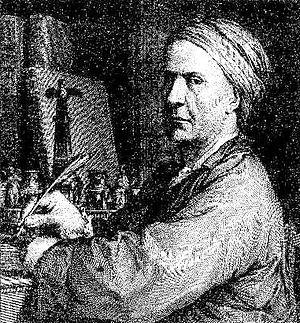
L’Histoire philosophique et politique des établissements et du commerce des Européens dans les deux Indes, plus communément connue sous le nom d’Histoire des deux Indes, est une encyclopédie sur le commerce européen en Extrême-Orient, publiée sans nom d’auteur à Amsterdam en 1770 et attribuée à l’abbé Raynal. Elle connut un succès considérable et de nombreuses éditions. La 3ᵉ édition, parue en 1780, fut condamnée par la censure.
L'abbé Guillaume-Thomas Raynal, né à Lapanouse en Aveyron le 12 avril 1713 et mort à Chaillot le 6 mars 1796, est un historien, écrivain, penseur et prêtre français.
Montlhéry est une commune française située dans le département de l’Essonne en région Île-de-France.